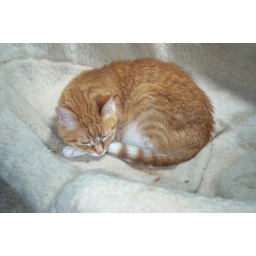
Jupiter in the dog bed